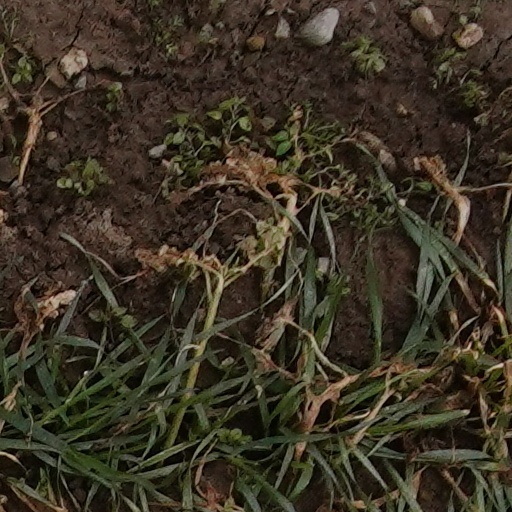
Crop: wheat